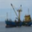
Label: ship